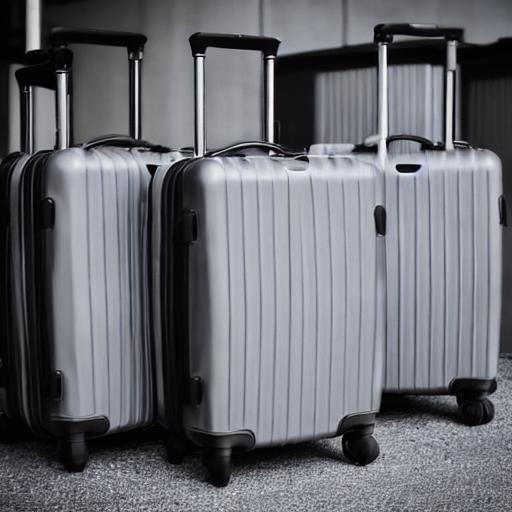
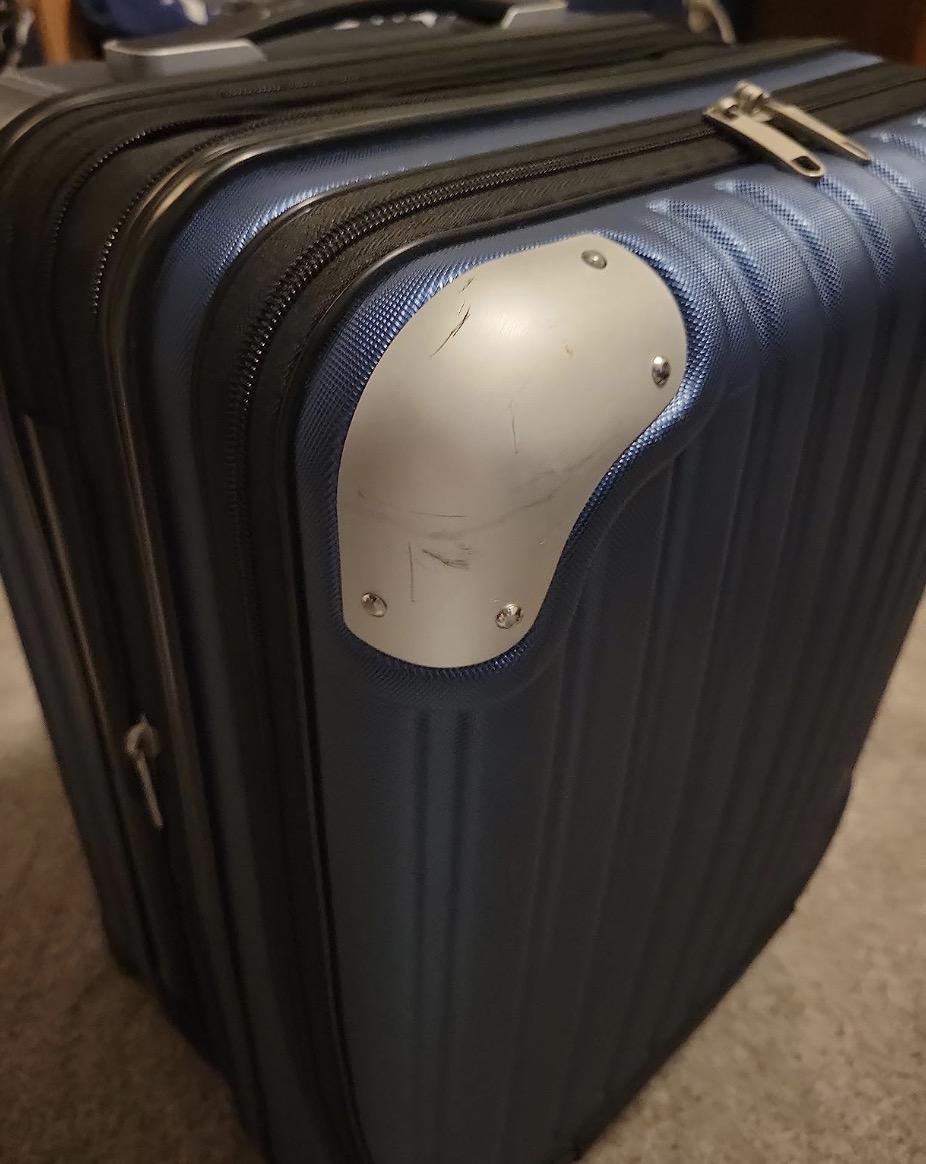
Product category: items_tea
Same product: no